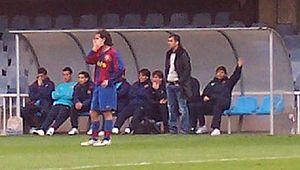
Gaï Yigaal Assulin, né le 9 avril 1991 à Nahariya, est un footballeur israélien qui joue dans l'équipe d'Israël. Il évolue au poste d'ailier.